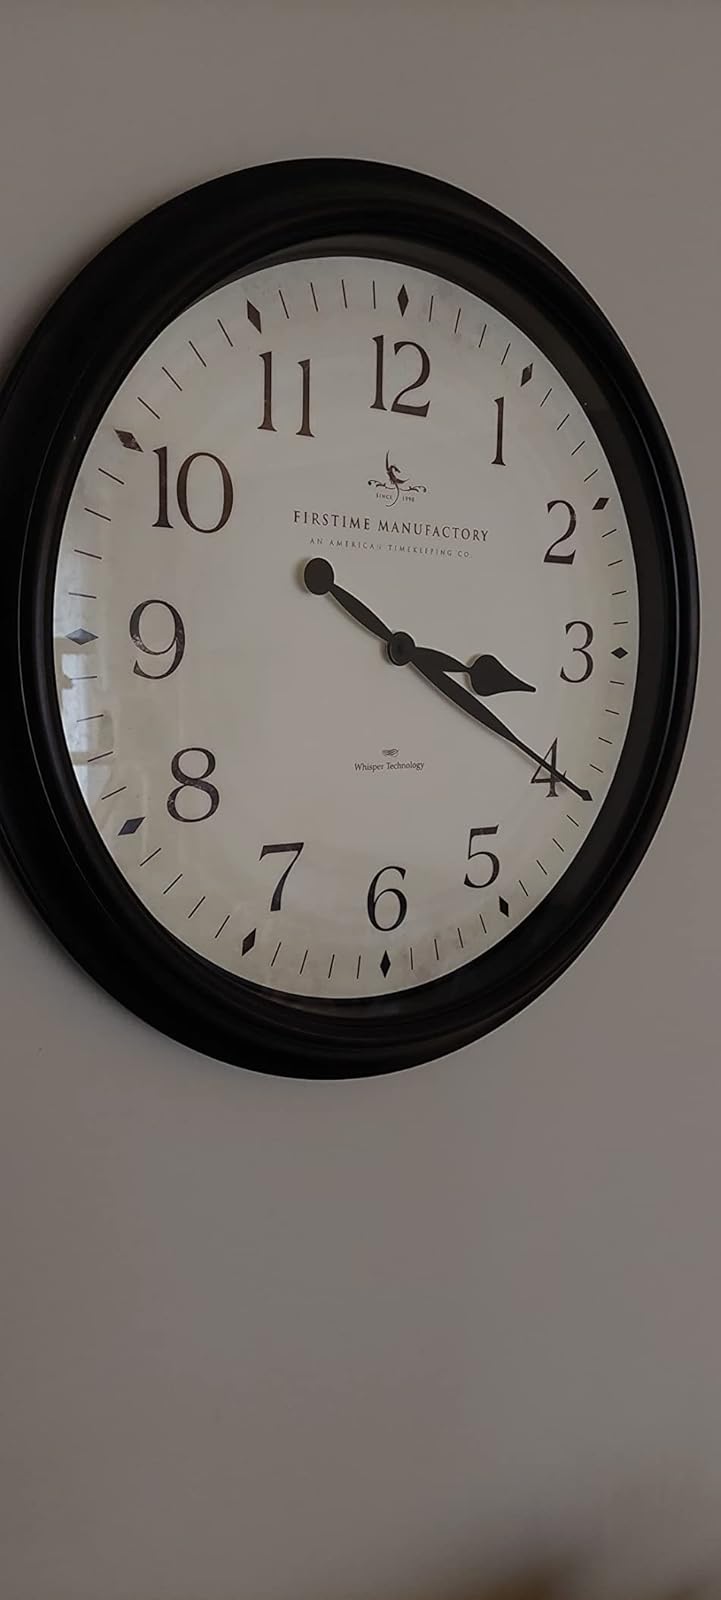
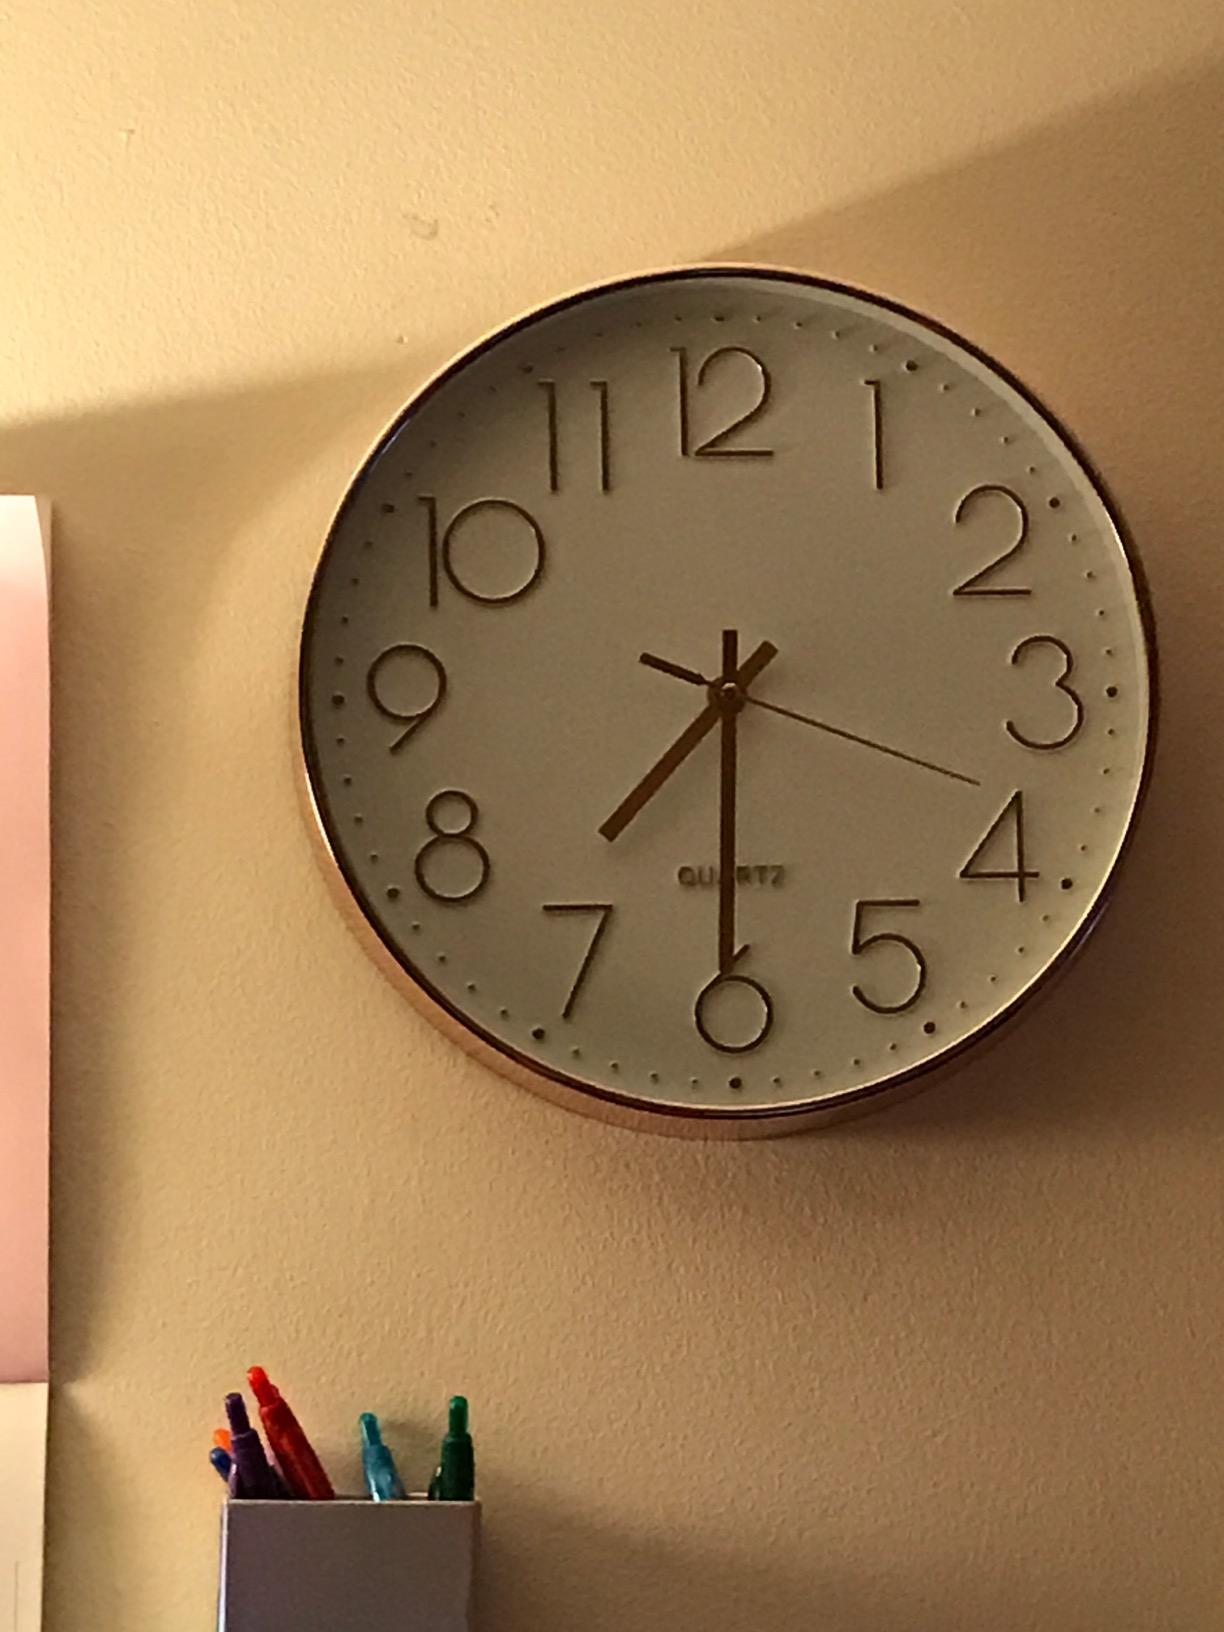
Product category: clock
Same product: no